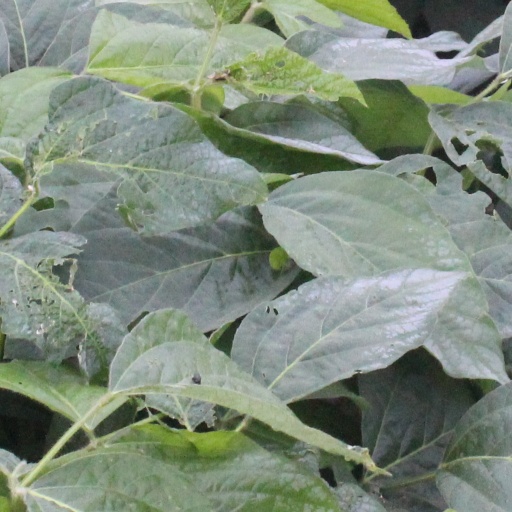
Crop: soybean